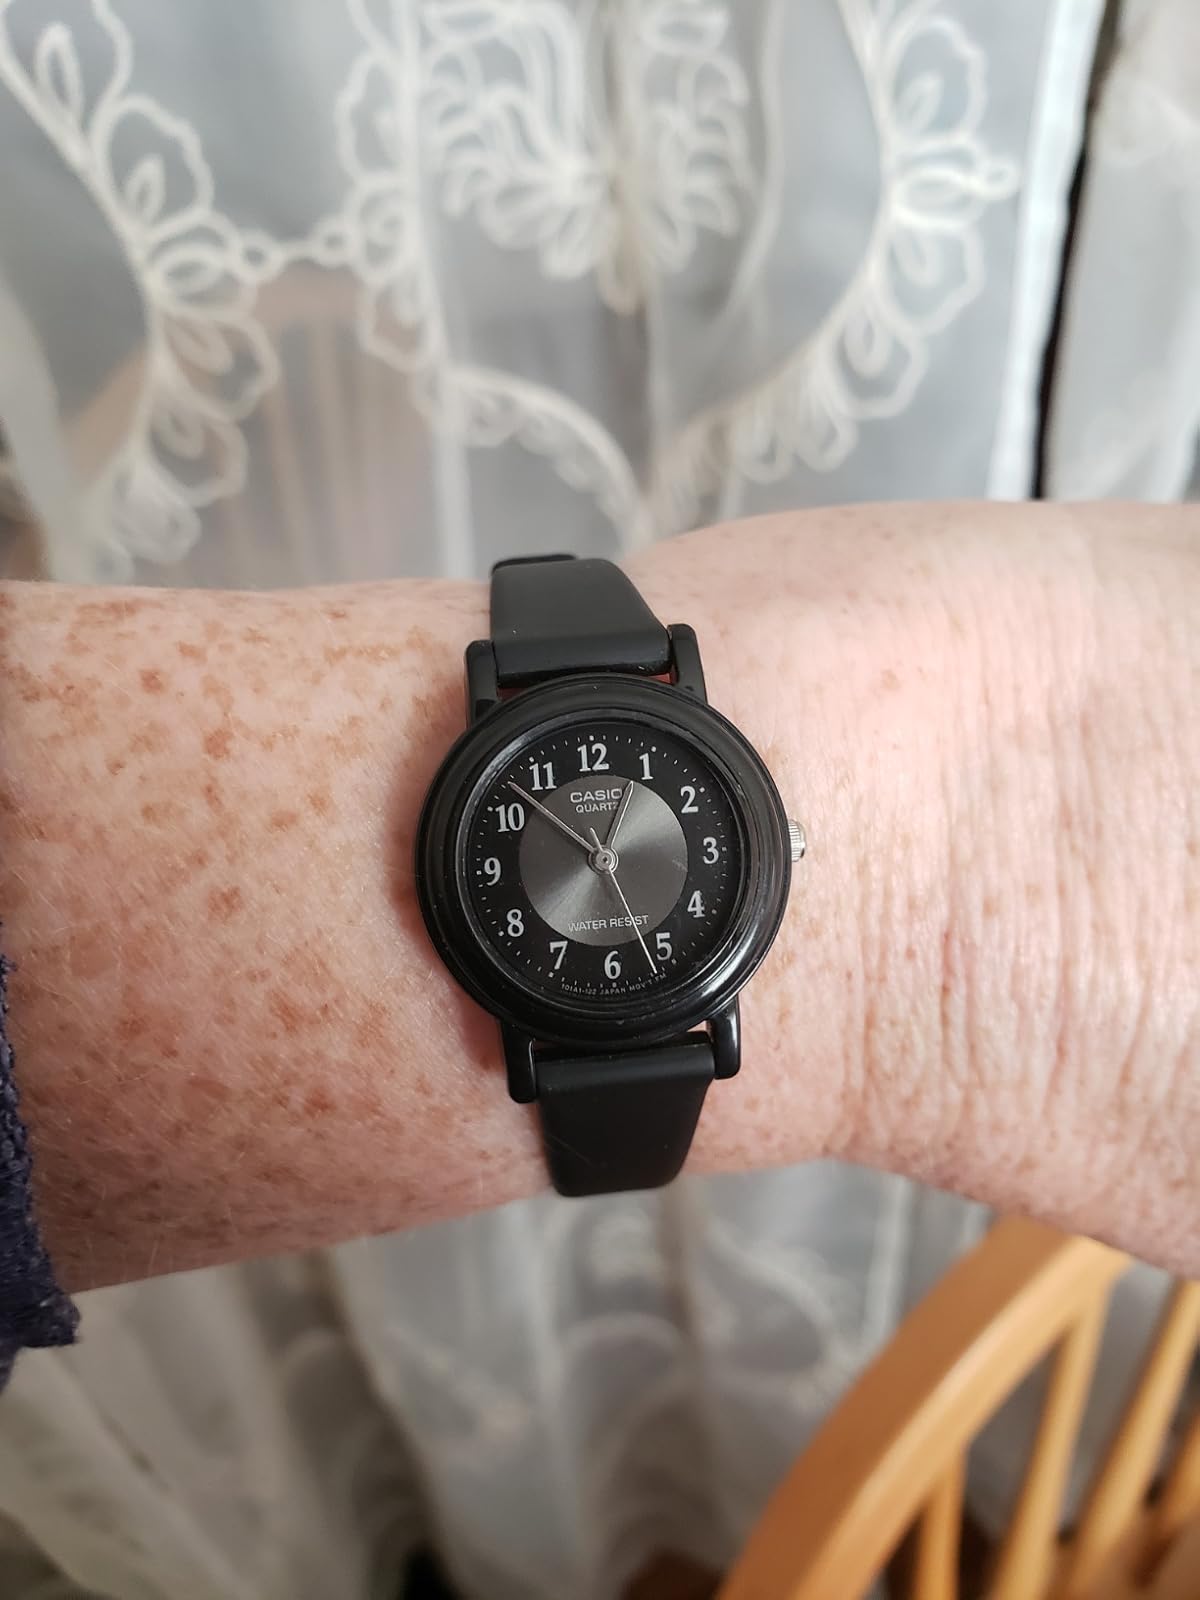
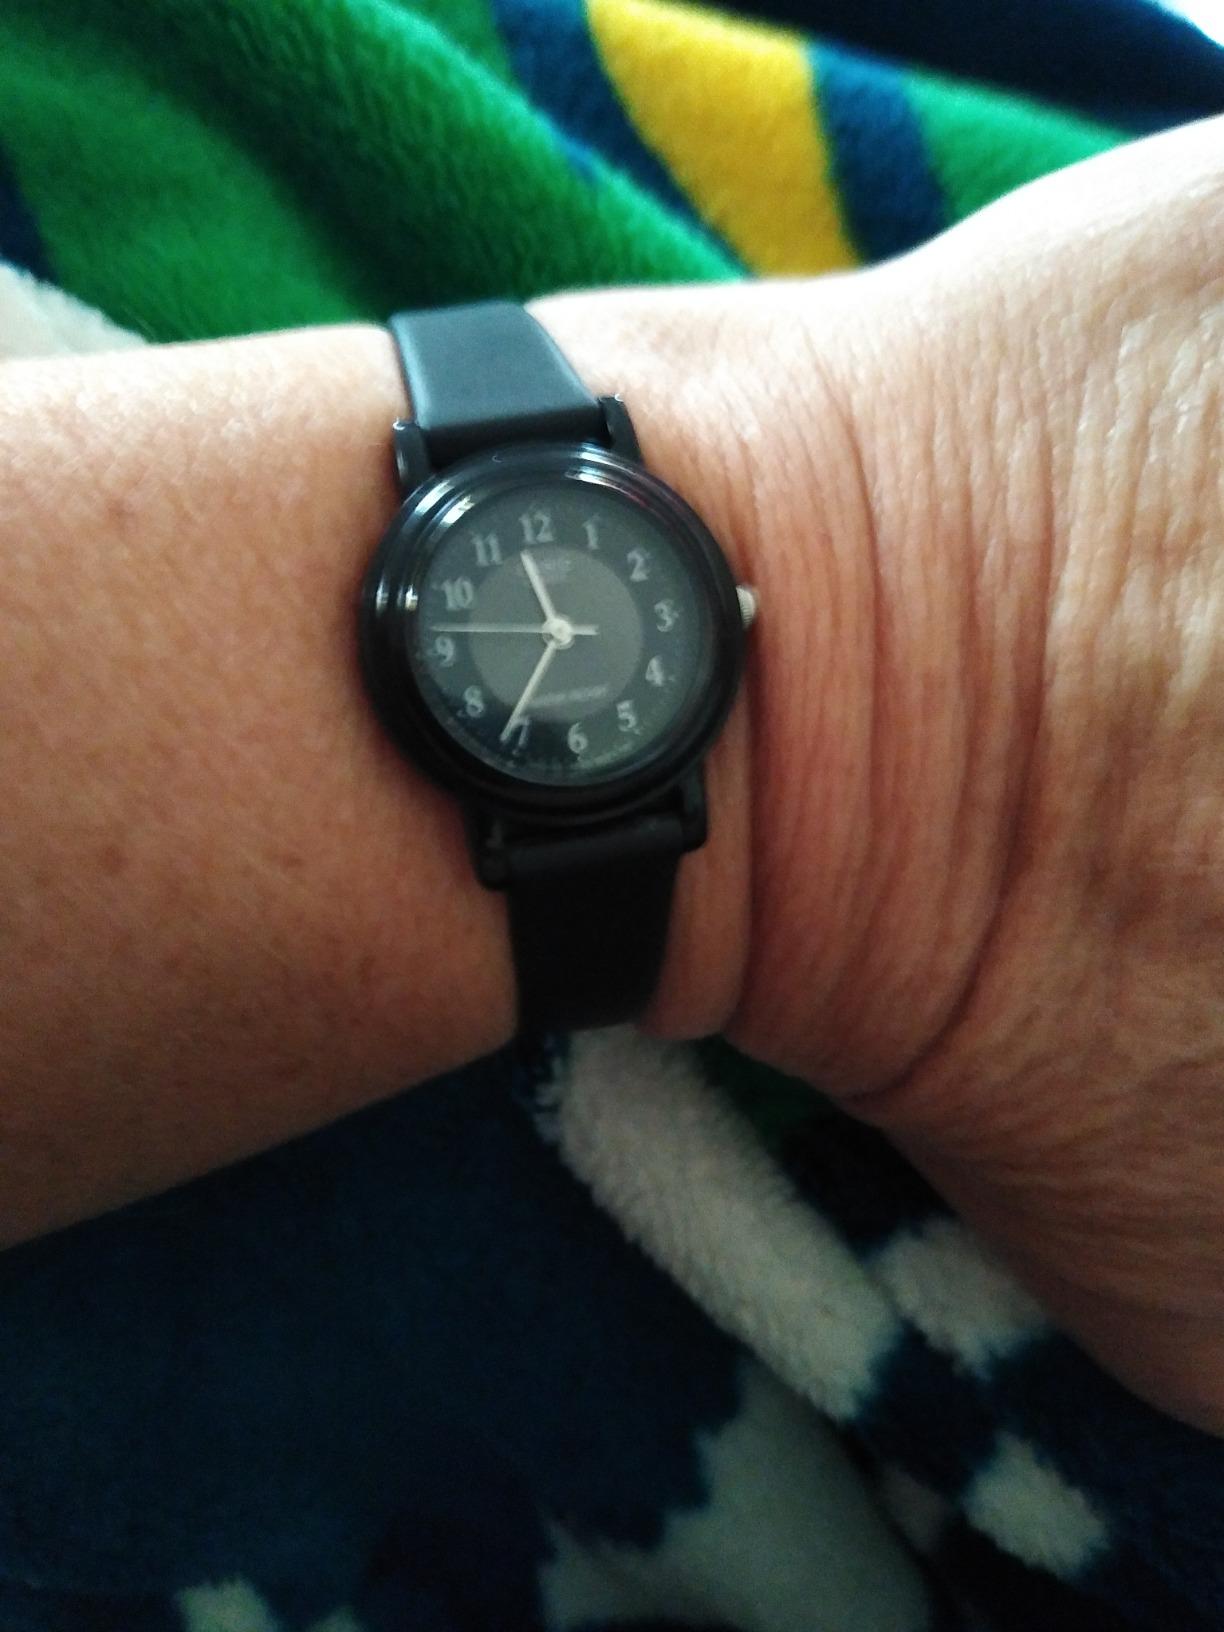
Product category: accessories_watch
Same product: yes